Stephanie Goddard

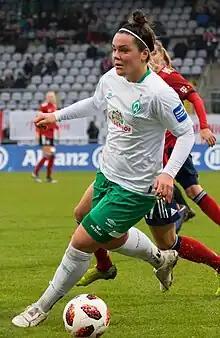
Goddard in 2018

Stephanie Goddard (born 15 February 1988) is a German former footballer who played as a midfielder for Werder Bremen in the Frauen-Bundesliga. She previously played for FCR 2001 Duisburg (with whom she won the 2008–09 UEFA Women's Cup) and SG Essen-Schönebeck in the Bundesliga and Hampton Roads Piranhas in the United States' W-League.